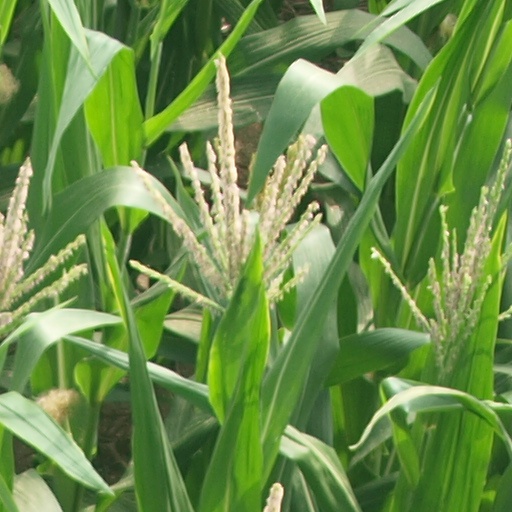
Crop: maize; corn